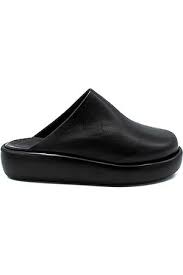
Label: Clog